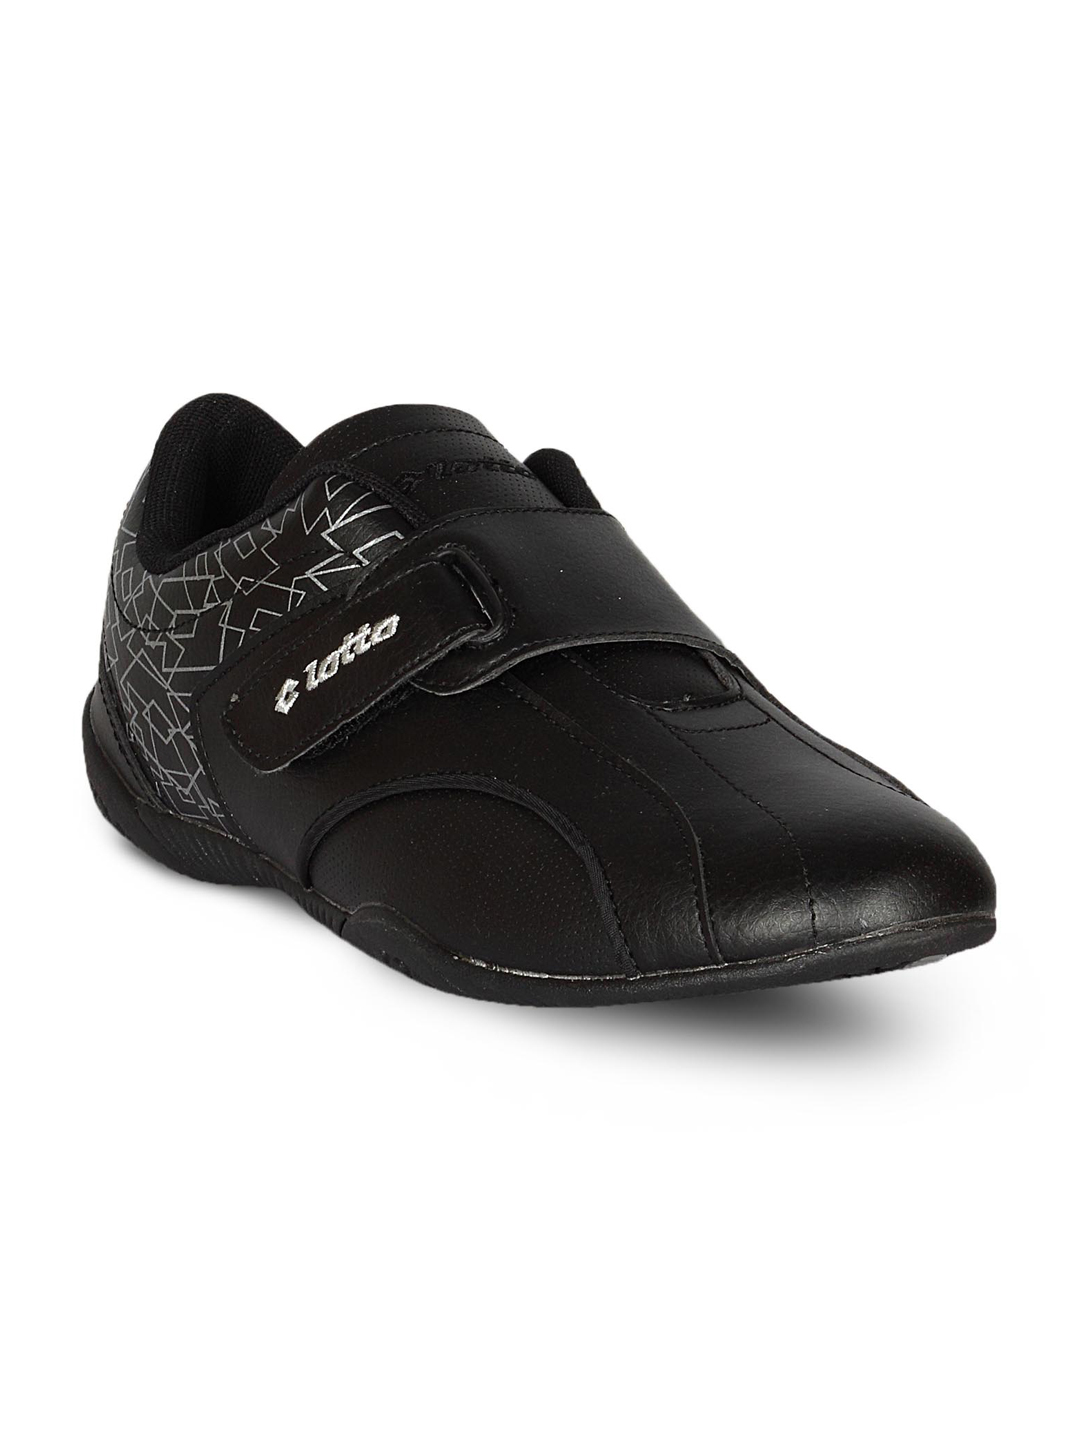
Lotto Men's Rio Velcro Black Shoe
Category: Footwear / Shoes / Casual Shoes
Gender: Men
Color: Black
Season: Summer 2011
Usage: Casual